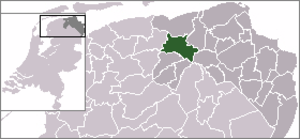
Zuidhorn est une ancienne commune néerlandaise située dans la province de Groningue. Le 1ᵉʳ janvier 2019, elle est supprimée et rattachée à la nouvelle commune de Westerkwartier.